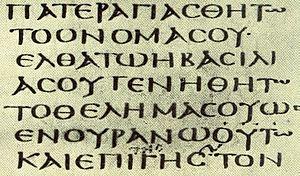
Le Codex Sinaiticus est un des deux plus anciens manuscrits de la Bible — avec le Codex Vaticanus — qui rassemble à la fois l'Ancien et le Nouveau Testament. Classé par Gregory-Aland nᵒ 01 ou א, c'est un codex de la Bible, écrit en caractères de type oncial et datant du IVᵉ siècle, entre 325 et 360. Il contient des parties du texte de la Septante de l'Ancien Testament, la totalité du Nouveau Testament, l'Épître de Barnabé et le Pasteur d'Hermas.
Il existe quatre classes de manuscrits du Nouveau Testament grec : les papyrus, les Onciales, les cursives et les lectionnaires. Le second groupe de manuscrits est composé de ceux écrits sur parchemin en lettres onciales. Ces parchemins ont tous été réalisés entre le IIIᵉ et le Xᵉ siècle. Le nombre de ces manuscrits est supérieur à 322.